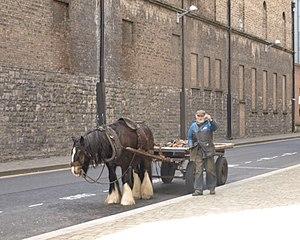
Le Cheval venu de la mer est un film britannico-irlandais d'aventure fantastique, réalisé par Mike Newell, tourné et sorti en 1992. Écrit par Jim Sheridan d'après une histoire de Michael Pearce, il met en scène les nomades appelés travellers et la mythologie irlandaise. L'histoire est celle de deux jeunes frères nourris de contes et légendes et passionnés par les westerns américains, qui traversent l'île d'Irlande d'est en ouest sur un cheval blanc, poursuivis par la police. Leur père, hanté par le souvenir de sa femme disparue, tente de les retrouver et de regagner sa dignité perdue.